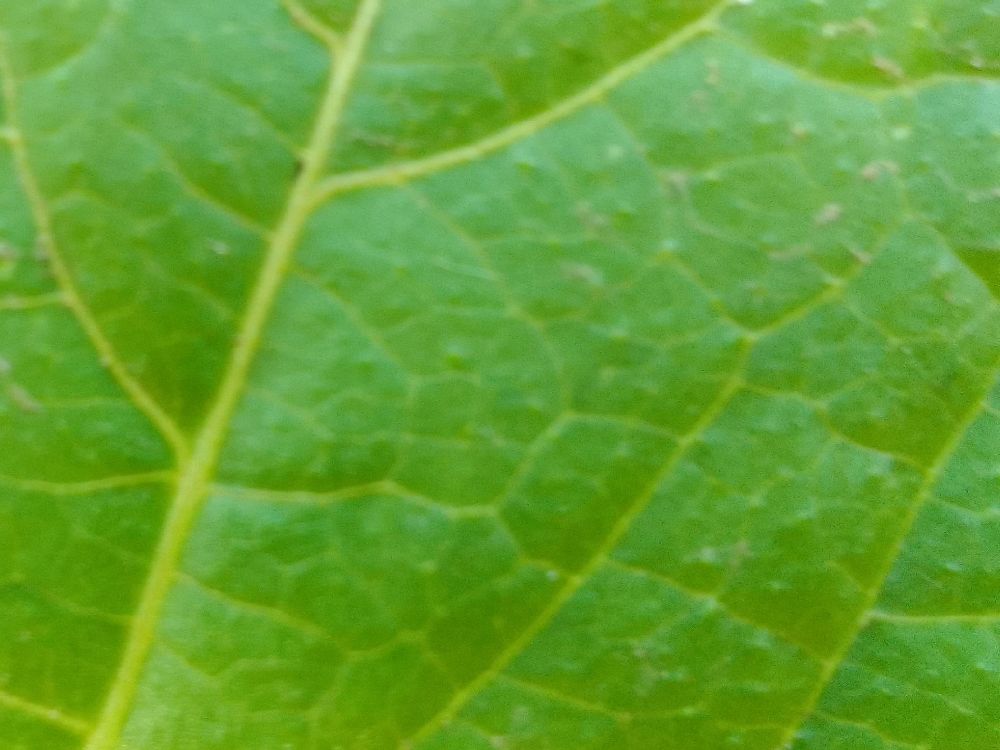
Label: healthy